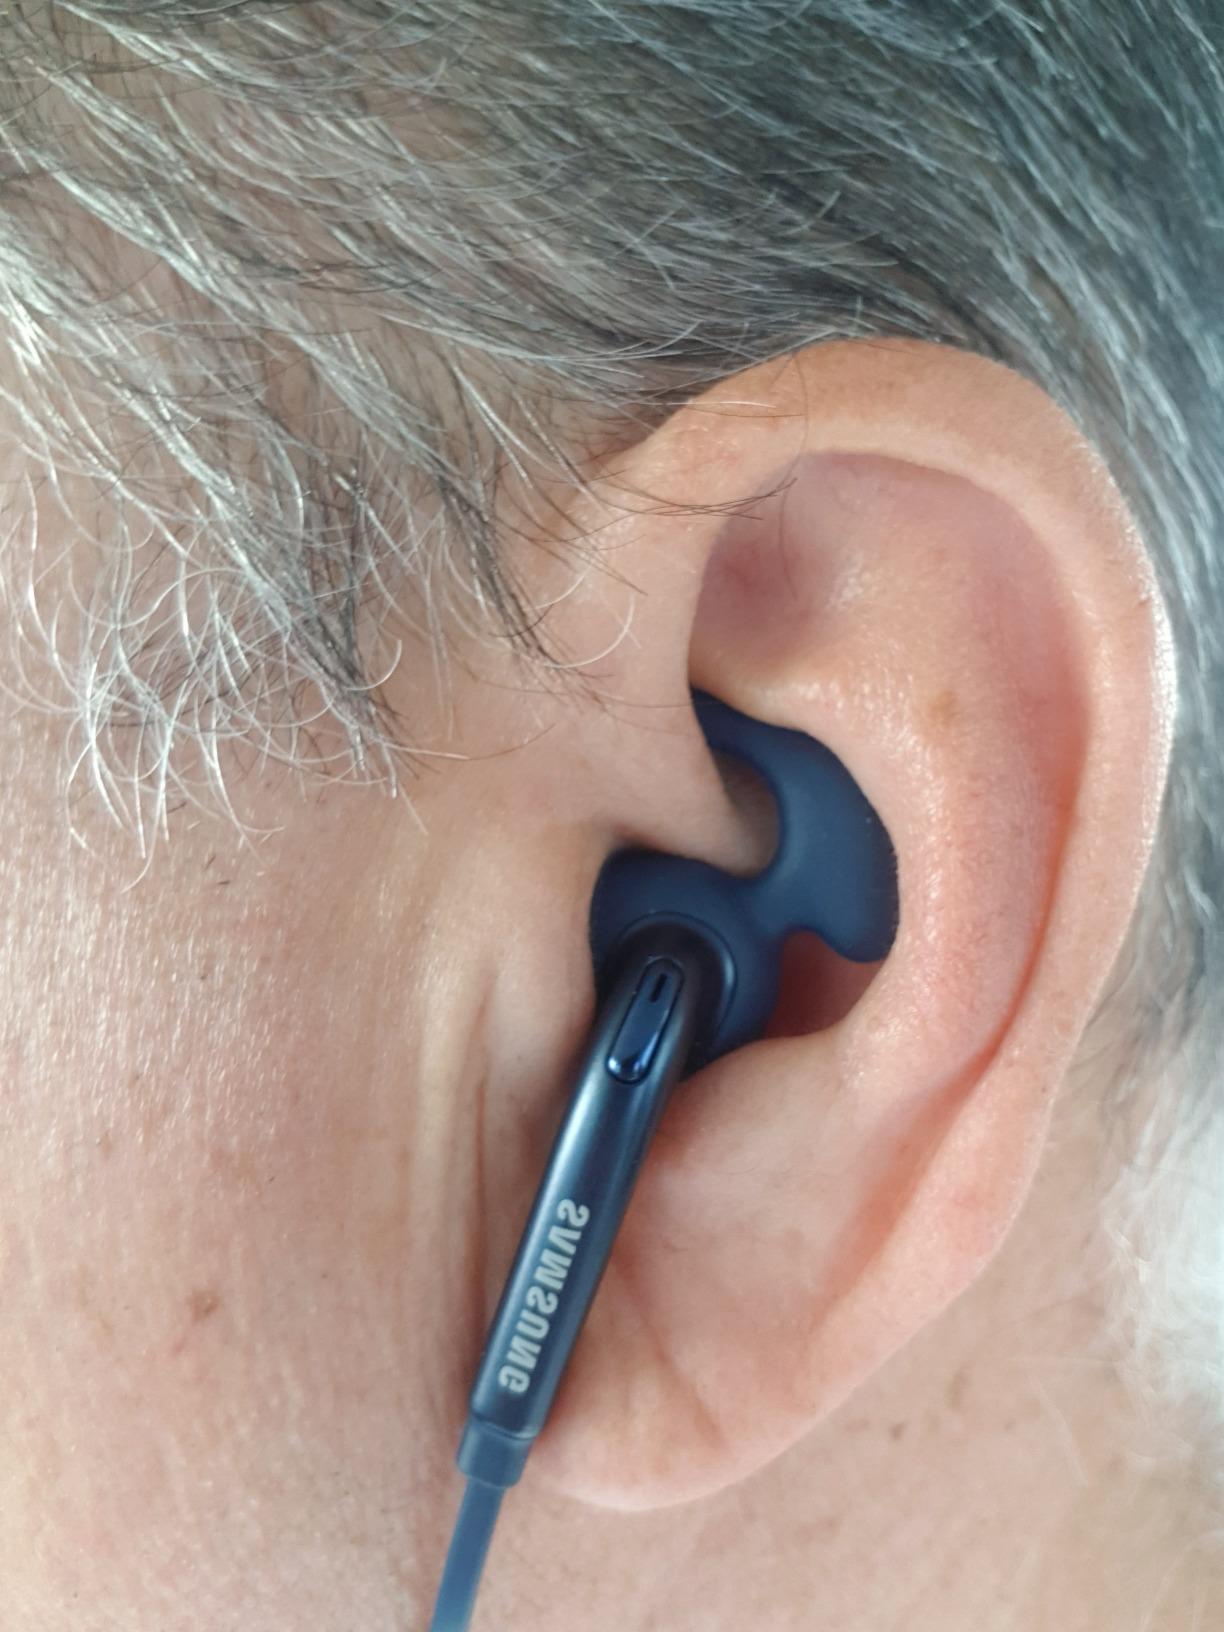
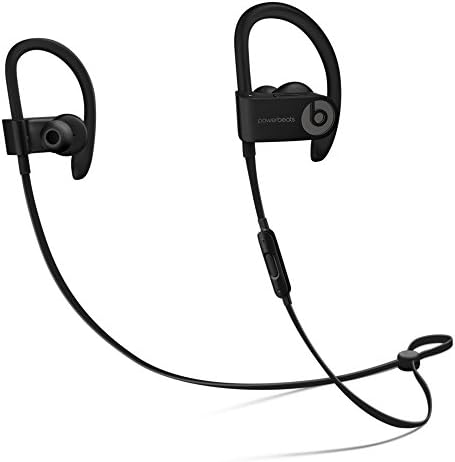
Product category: headphones
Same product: no